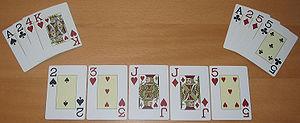
Le Omaha est une variante du poker à cartes communes, comportant, comme le Texas hold'em cinq cartes communes, mais quatre cartes fermées chez chaque joueur au lieu de deux. De plus, chaque joueur doit réaliser la meilleure main possible avec exactement deux de ses cartes fermées et trois des cartes communes.